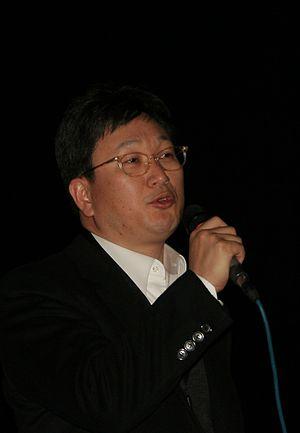
Le 16ᵉ FICA de Vesoul s'est déroulé du 26 janvier au 2 février 2010.
Jeon Kyu-hwan est un réalisateur sud-coréen né en 1965.